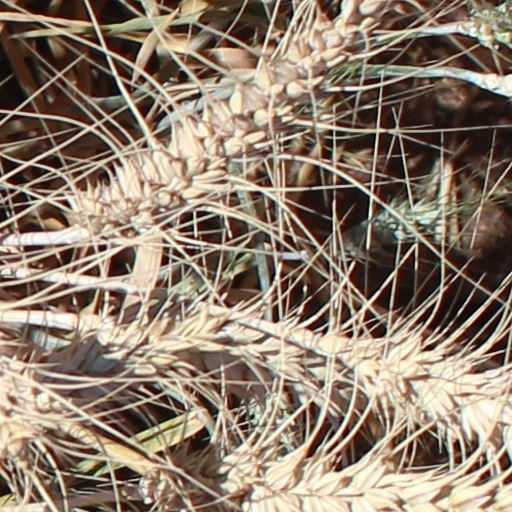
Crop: wheat